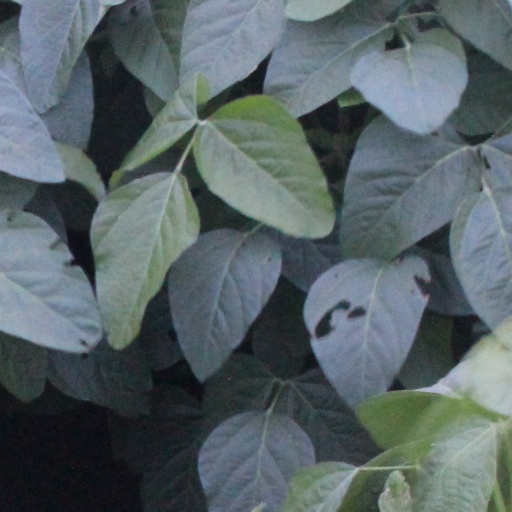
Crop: soybean